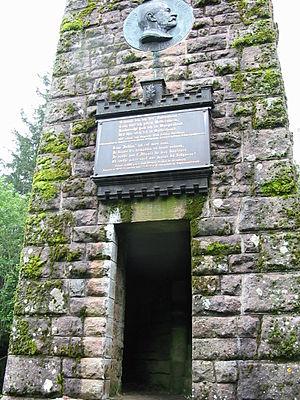
Le Climont appelé autrefois Clivemont en ancien français, Winberg en vieil-alsacien qui a donné très récemment Weinberg en alsacien et en allemand, est un sommet gréseux de forme conique du massif des Vosges. Le mont à la forme clivée, est reconnu de fort loin par les marcheurs et les voyageurs modernes.